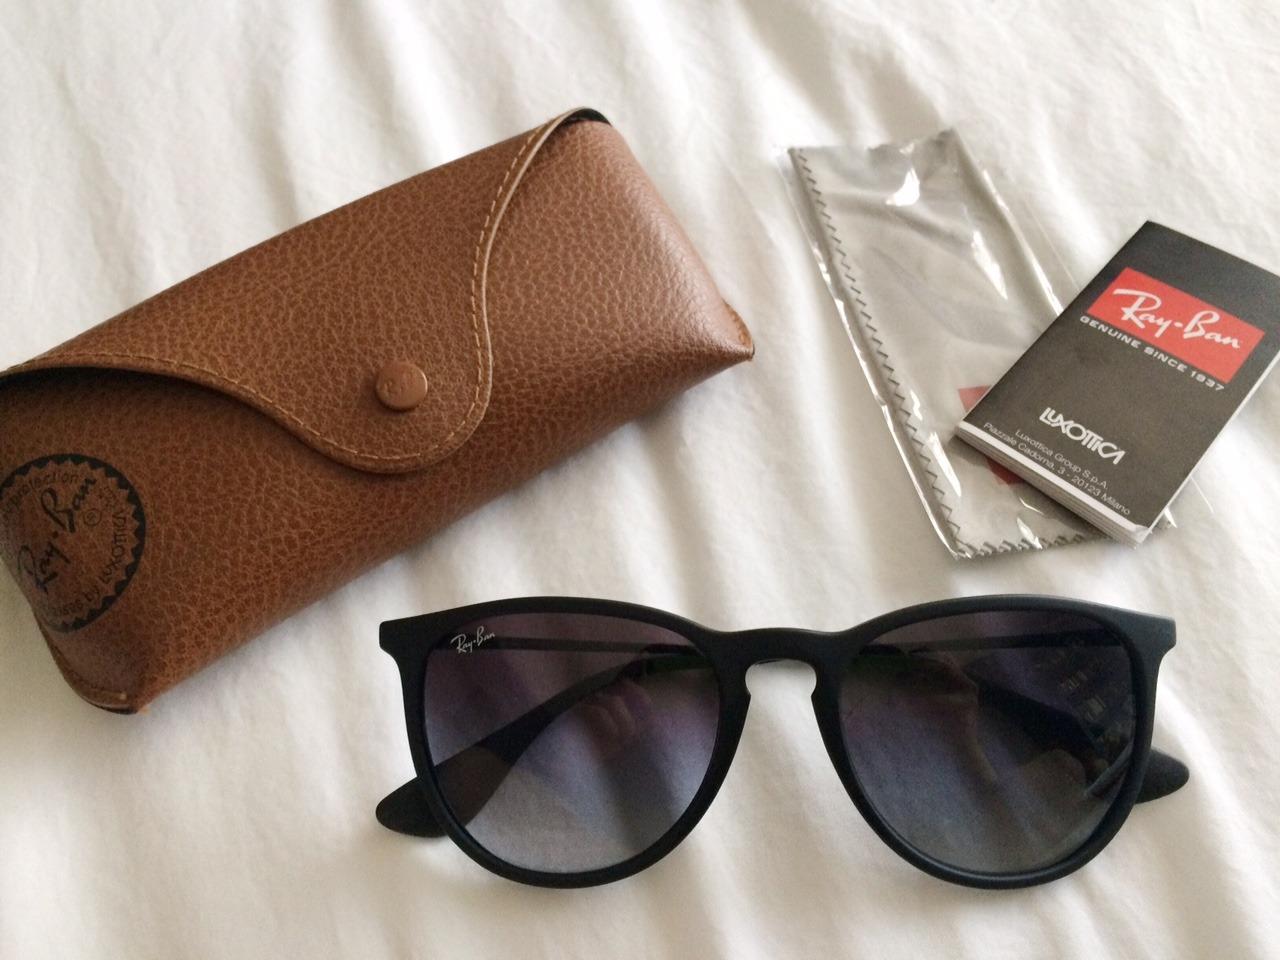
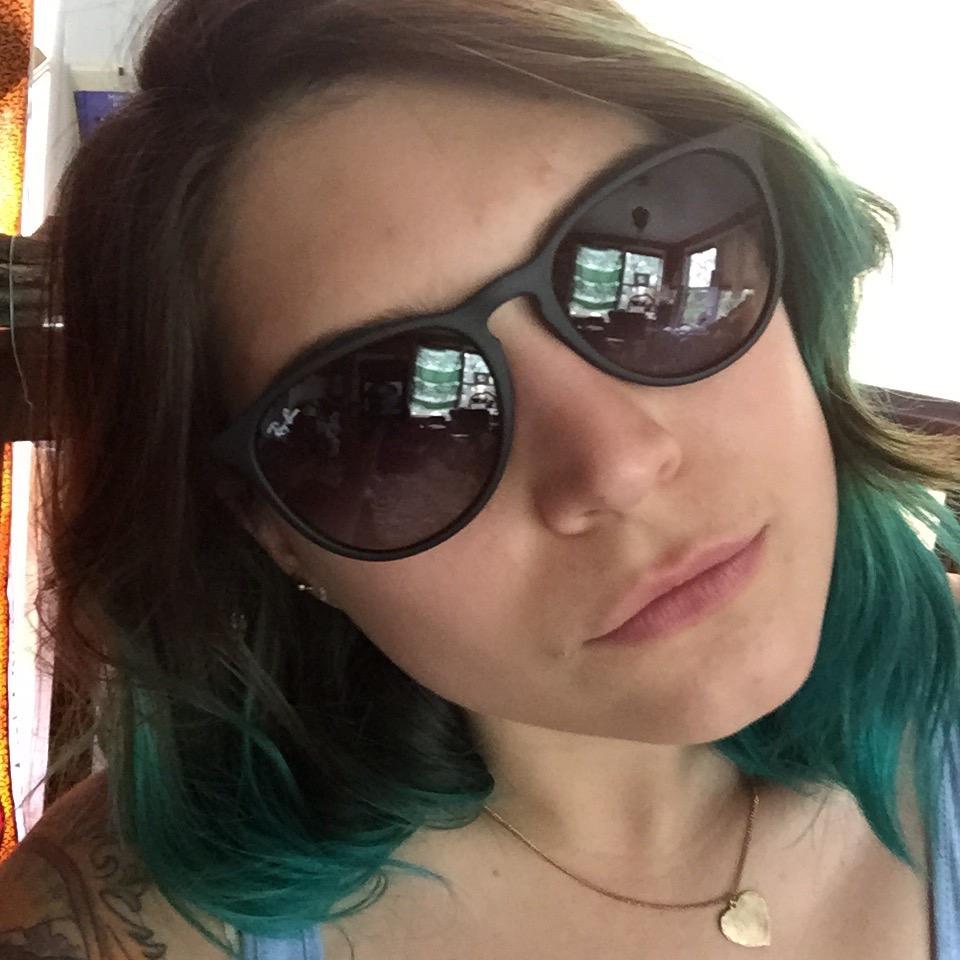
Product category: accessories_sunglasses
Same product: yes